Health in South Korea

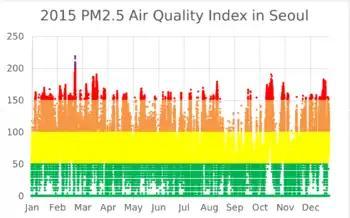
South Korea near bottom of world survey of air quality

According to the Environmental Performance Index 2016, South Korea ranked 173rd out of 180 countries in terms of air quality. More than 50 percent of the populations in South Korea exposed to dangerous levels of fine dust.